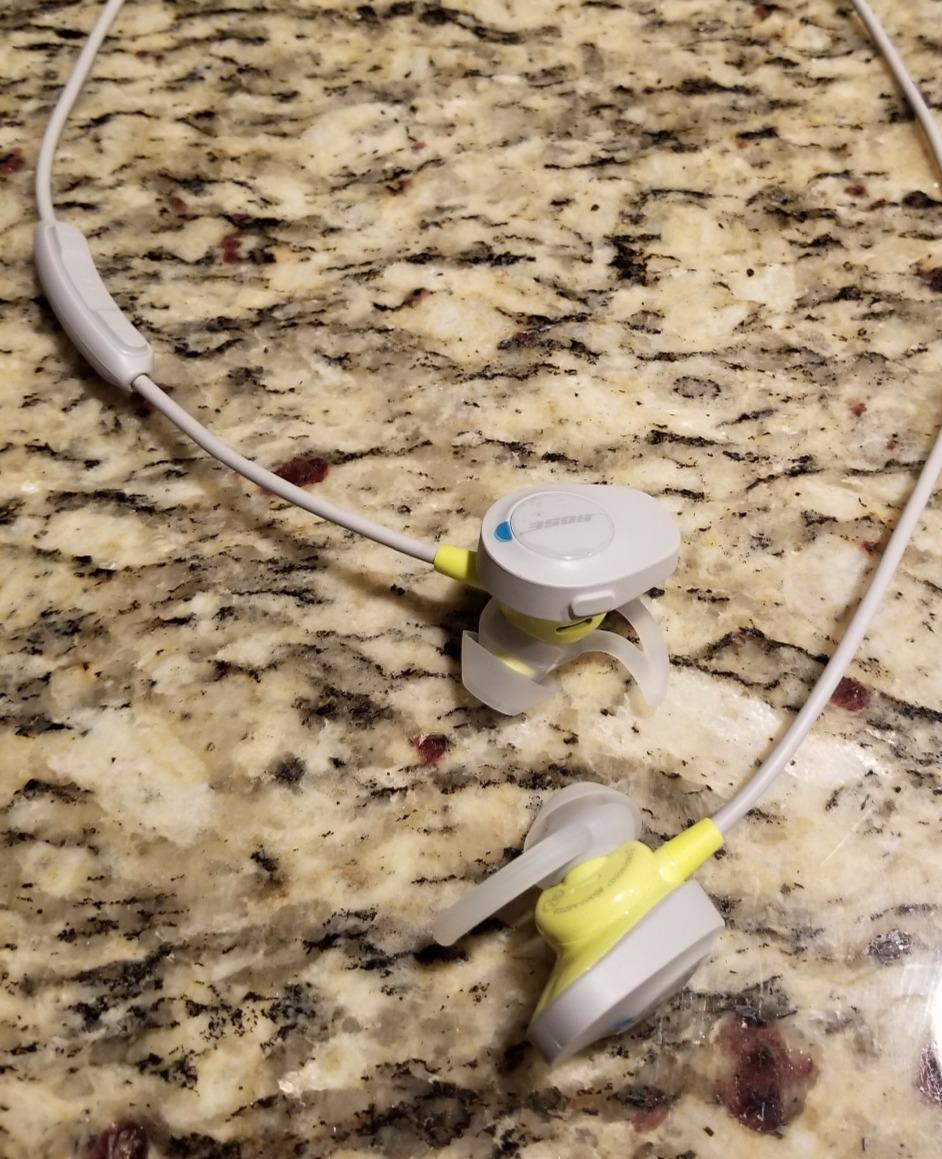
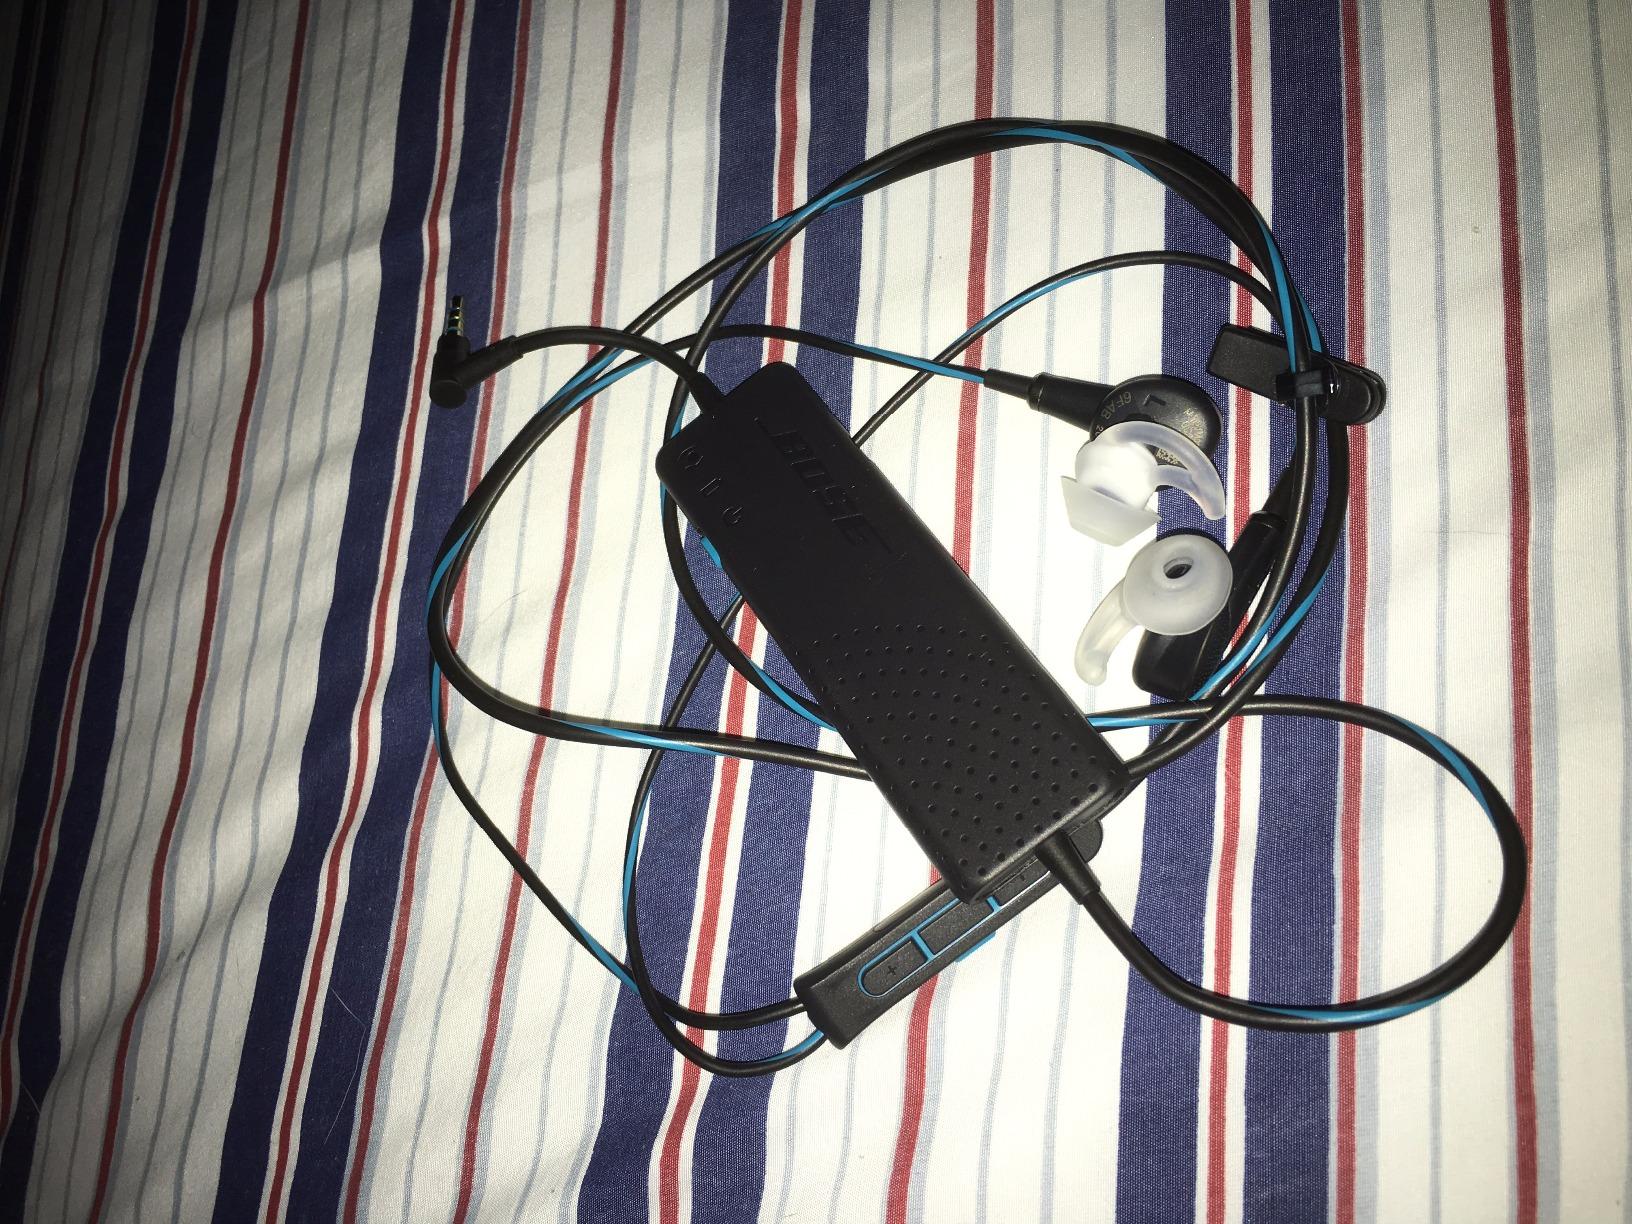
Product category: headphones
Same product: no